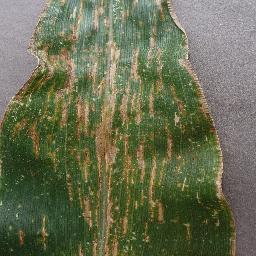
Label: Corn_(Maize)___Gray_Leaf_Spot_(Cercospora)